Deborra-Lee Furness

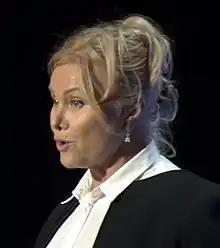
Furness in 2018

Deborra-Lee Furness, (born 30 November 1955) is an Australian actress and producer. Furness was appointed an Officer of the Order of Australia in 2022.